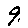
Label: 9